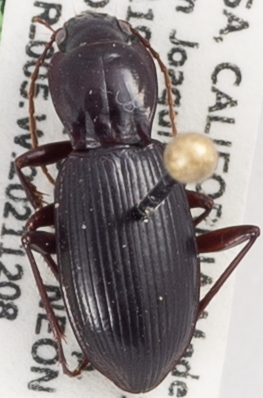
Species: Pterostichus panticulatus
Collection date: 2021-12-08
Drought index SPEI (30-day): -0.56
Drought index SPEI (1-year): -1.69
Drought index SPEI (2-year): -2.09